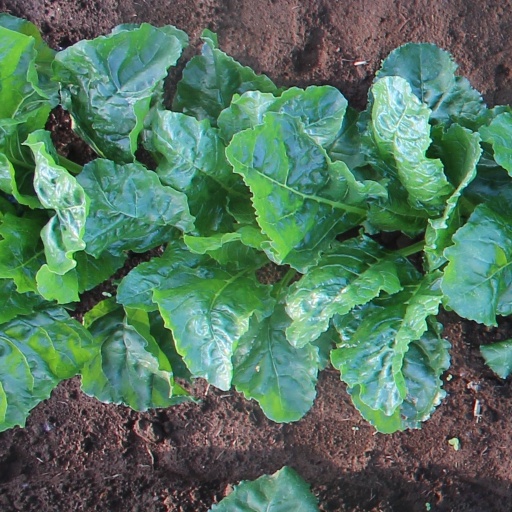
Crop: sugar beet